Slap of Tunis

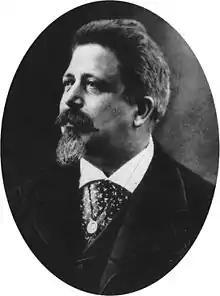
Benedetto Cairoli, the prime minister who suffered the "slap of Tunis" and had to resign from his position

The first foreign policy objective of the second government led by Benedetto Cairoli was the colonisation of Tunisia, to which both France and Italy aspired. Cairoli, like Agostino Depretis before him, never considered proceeding to occupation, being generally hostile towards a militarist policy. However, they relied on a possible British opposition to an enlargement of the French sphere of influence in North Africa (while, if anything, London was hostile about a single country controlling the whole Strait of Sicily).